Constitution of Turkey

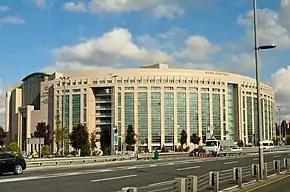
Istanbul Justice Palace is a courthouse in the Şişli district of Istanbul.

Article Nine affirms that the "judicial power shall be exercised by independent courts on behalf of the Turkish Nation". "Part Four" provides the rules relating to their functioning and guarantees their full independence (A137-140). The judiciary conforms to the principle of separation of powers not only through its independence from the executive and legislative branches of government but by being divided into two entities, Administrative Justice and Judicial Justice, with the "Danıştay" (The Council of State) the highest court for the former (A155) and "Yargıtay" (High Court of Appeals) the highest court for the latter (154).